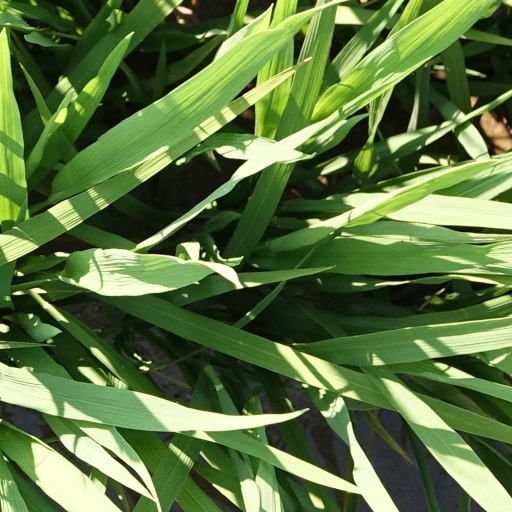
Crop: rice